Donna Boutelle

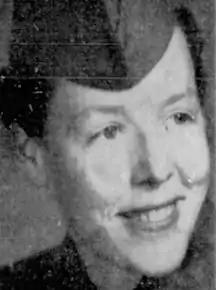
Donna Boutelle, from a 1955 newspaper

Donna Lee Boutelle (October 8, 1931 – January 17, 2008) was an American medieval historian and college professor. She was a professor of history at California State University, Long Beach (CSULB), president of the West Coast Association of Women Historians from 1972 to 1973, and co-chair of the Coordinating Committee on Women in the Historical Profession from 1974 to 1975.